Eknath

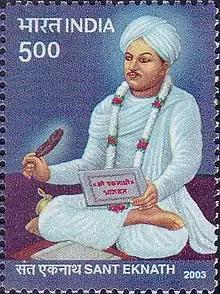
Eknath on a 2003 stamp of India

Eknath (IAST: Eka-nātha, Marathi pronunciation: ]) (1533–1599), was an Indian Hindu Vaishnava saint, philosopher and poet. He was a devotee of the Hindu deity Vitthal and is a major figure of the Warkari movement. Eknath is often viewed as a spiritual successor to the prominent Marathi saints Dnyaneshwar and Namdev.